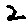
Label: 2